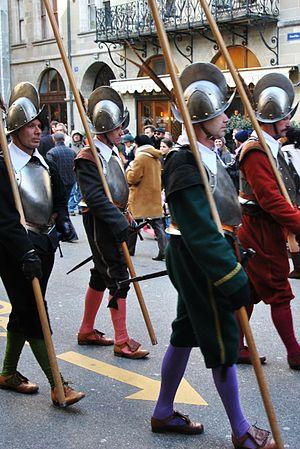
Défilé militaire à l'Escalade de Genève (2010)